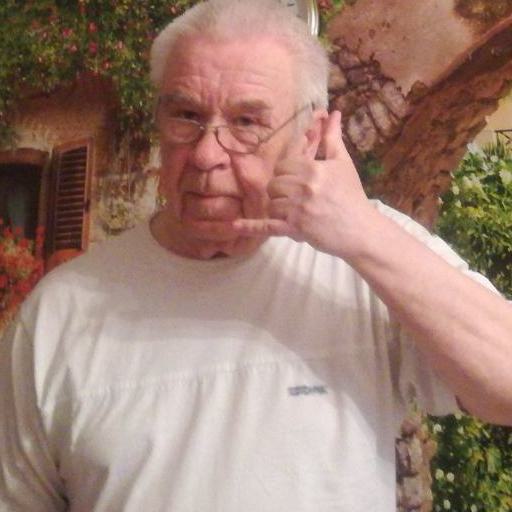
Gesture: call